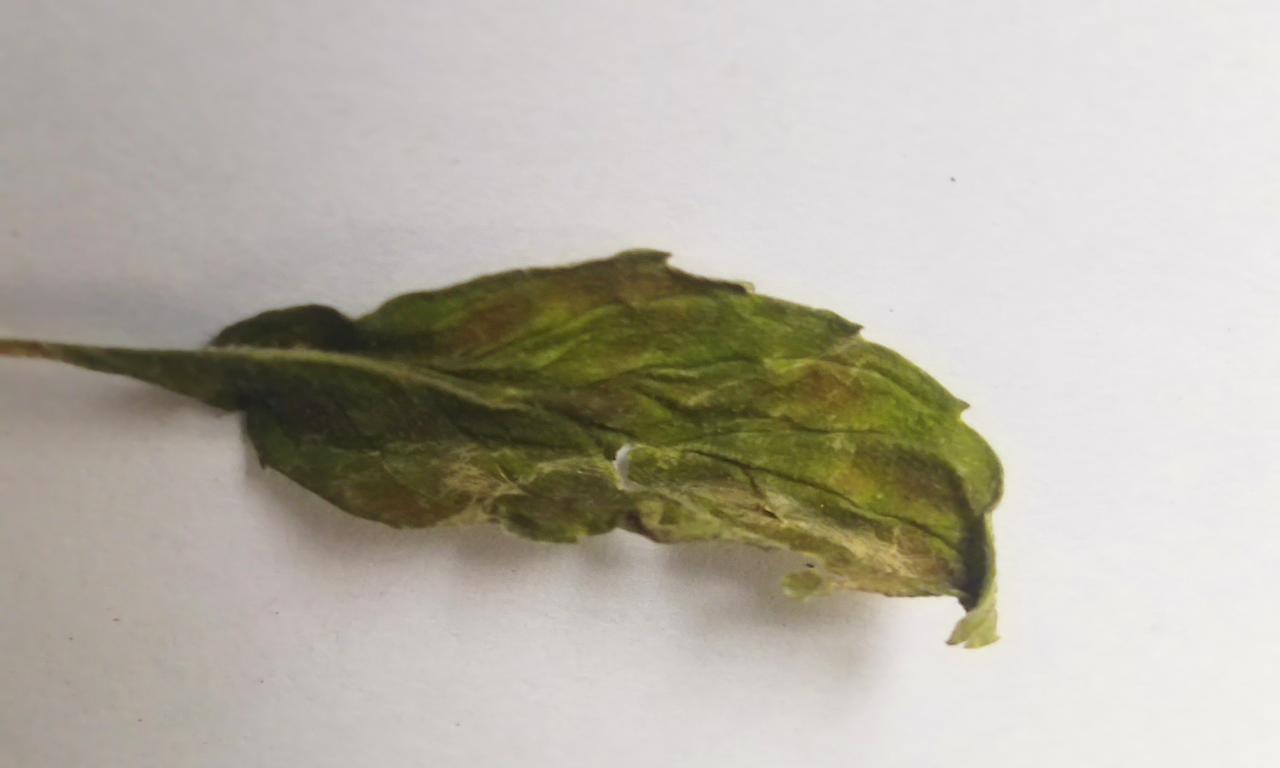
Label: Spoiled